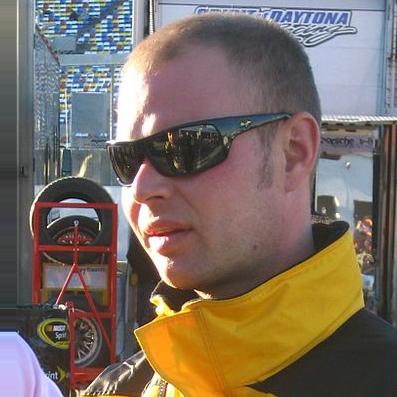
Age: 35